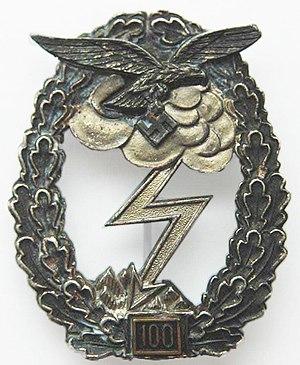
.